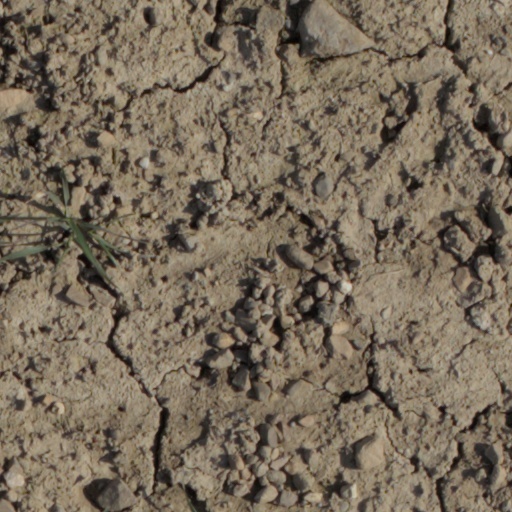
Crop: wheat